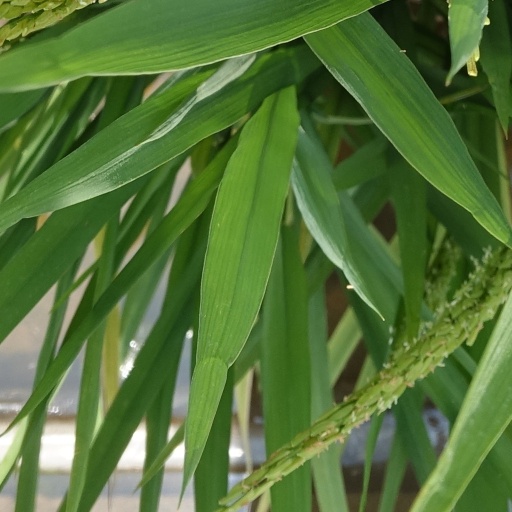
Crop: rice